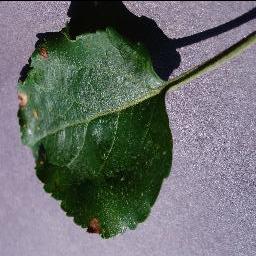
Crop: apple
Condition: black_rot